Finnish Tatars

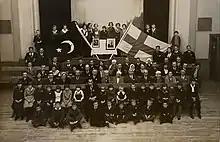
Tatars in Tampere, year 1933. Celebrating the Republic of Turkey. Musa Bigiev can be seen peeping through the door on right; he did not want to appear in the picture and possibly cause trouble to his family left behind in the Soviet Union.

In January 1945, most of the Muslims who had stayed on Finnish soil after the war returned to the Soviet Union "voluntarily but reluctantly". Some of the few who were able to stay for longer included an Avar named Halid Hamido, who during the war had married a Finnish woman and converted to Christianity. In Finland, the prisoners of war were employed by the Samaletdin and Ainetdin families, Ymär Sali, Zuhur Tahir, Ibrahim Hamidulla, Ibrahim Arifulla and also the two Muslims who themselves had recently emigrated to Finland; a Kazakh Ömmet Kenschahmet and a Lezgin Velibek Alibek. Thirty or so "war migrants" had been in under charge at the Helsinki Tatar congregation from February 1942. A Kazan Tatar, teacher Mahmut Rahim delivered prayers at the Tampere Tatar Congregation during 1942–1944.